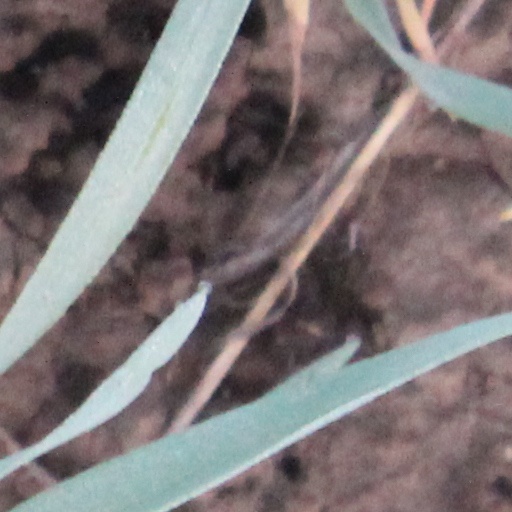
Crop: wheat